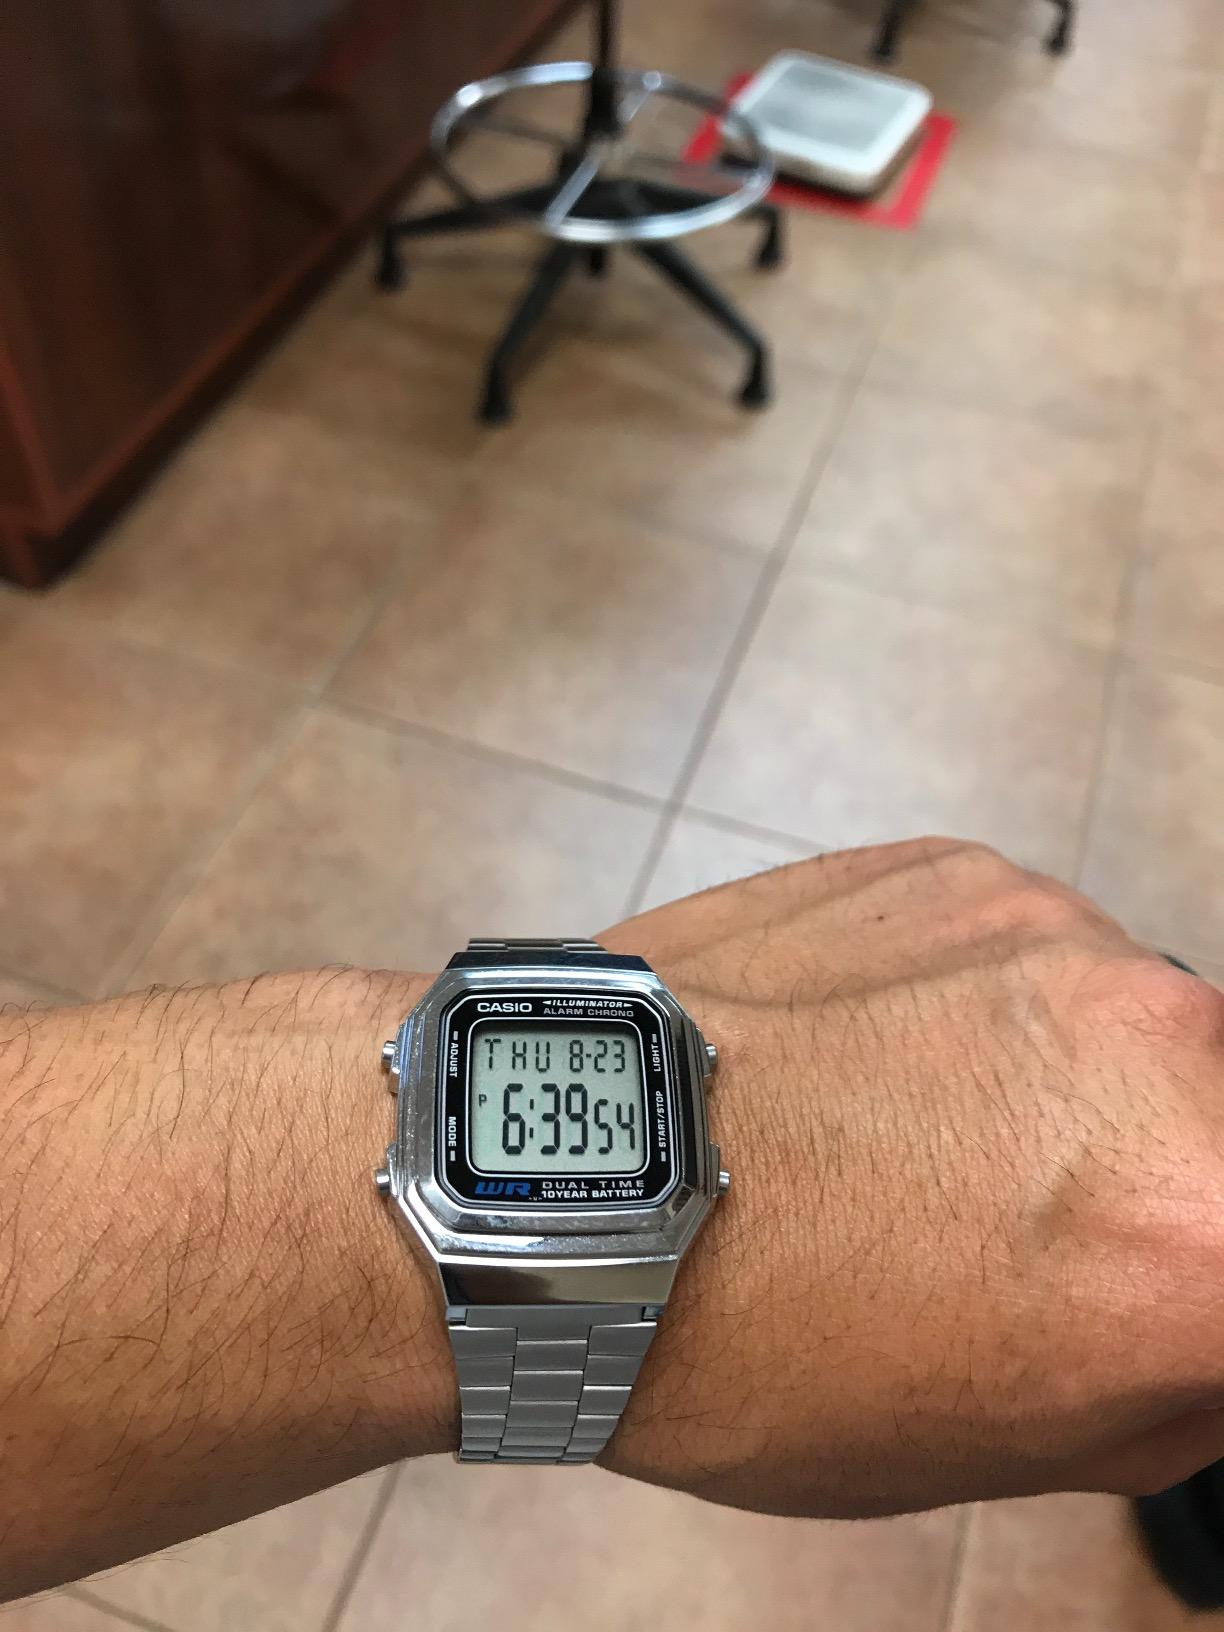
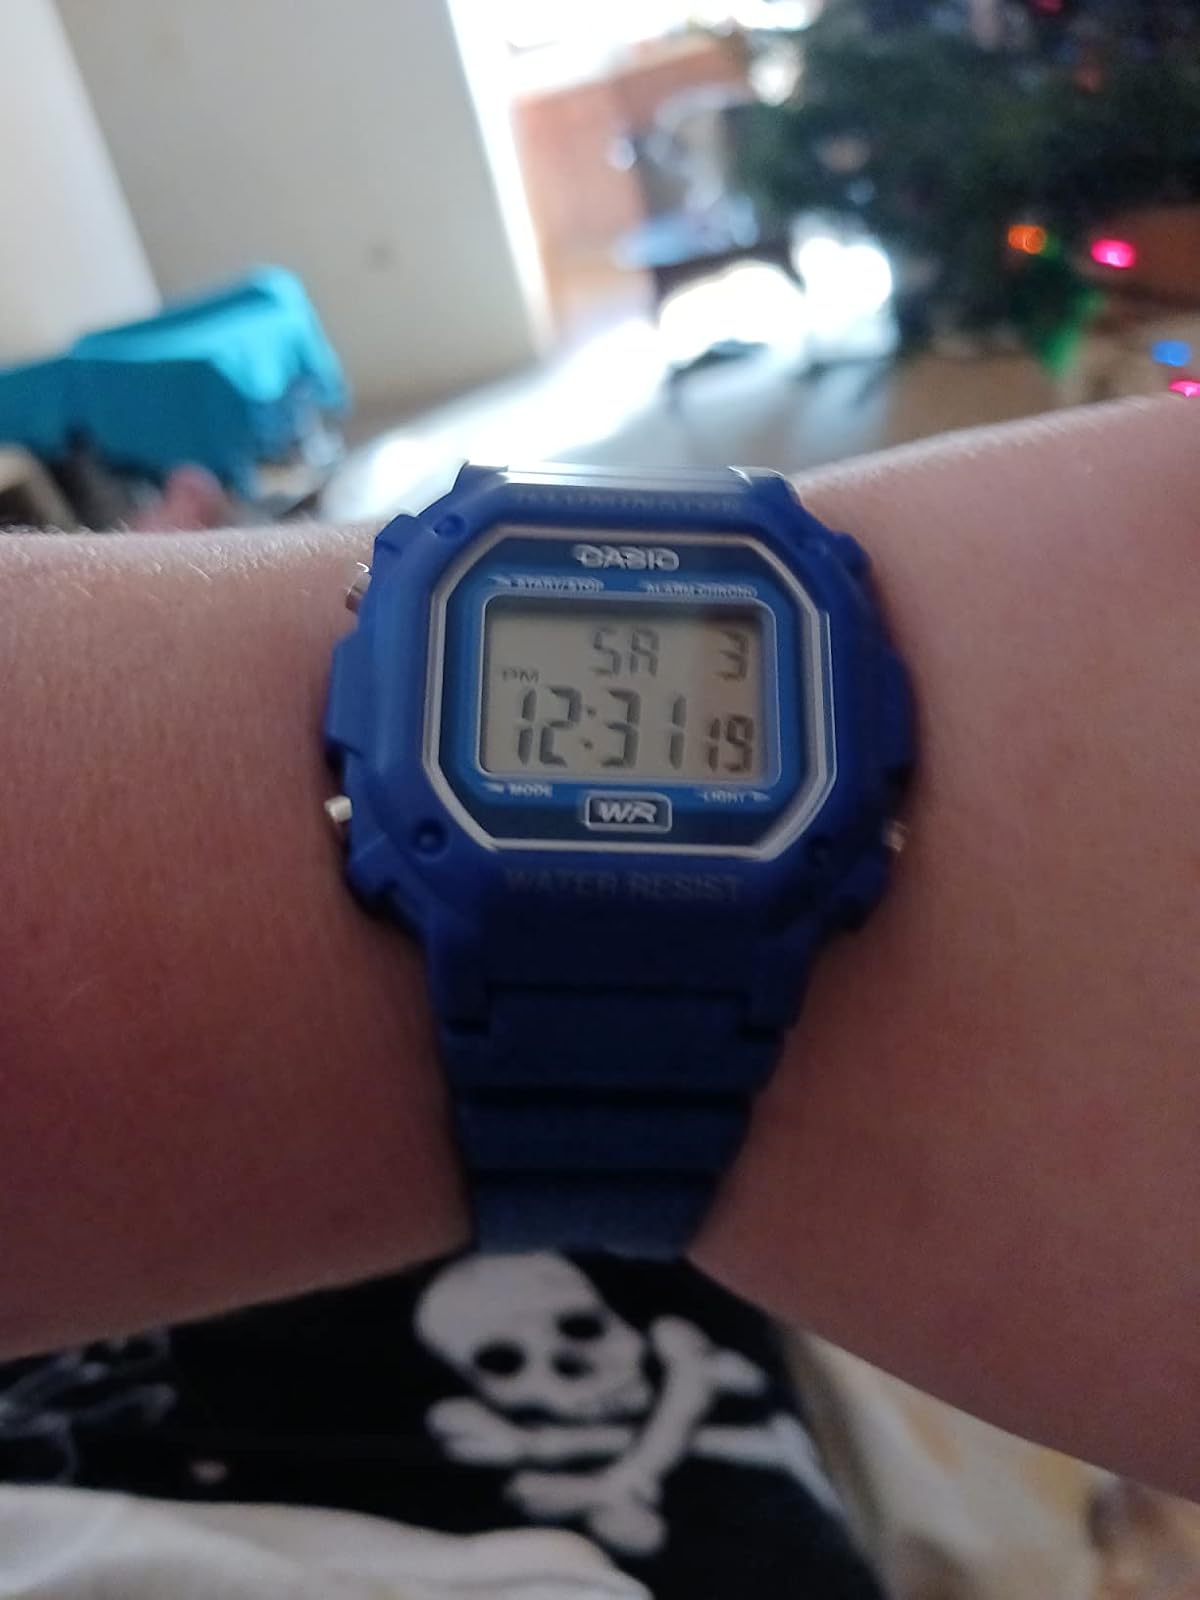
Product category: accessories_watch
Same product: no